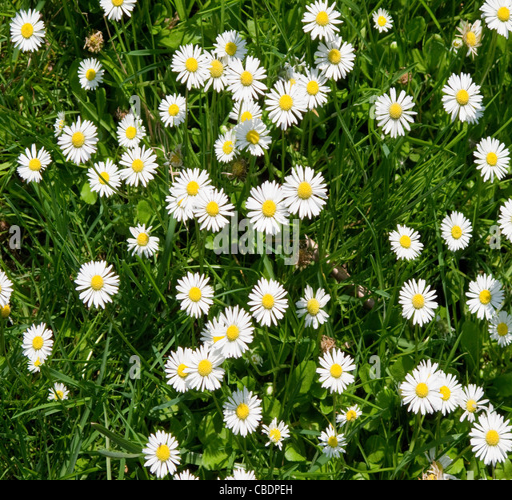
a field of daisy flowers in high angle view , background